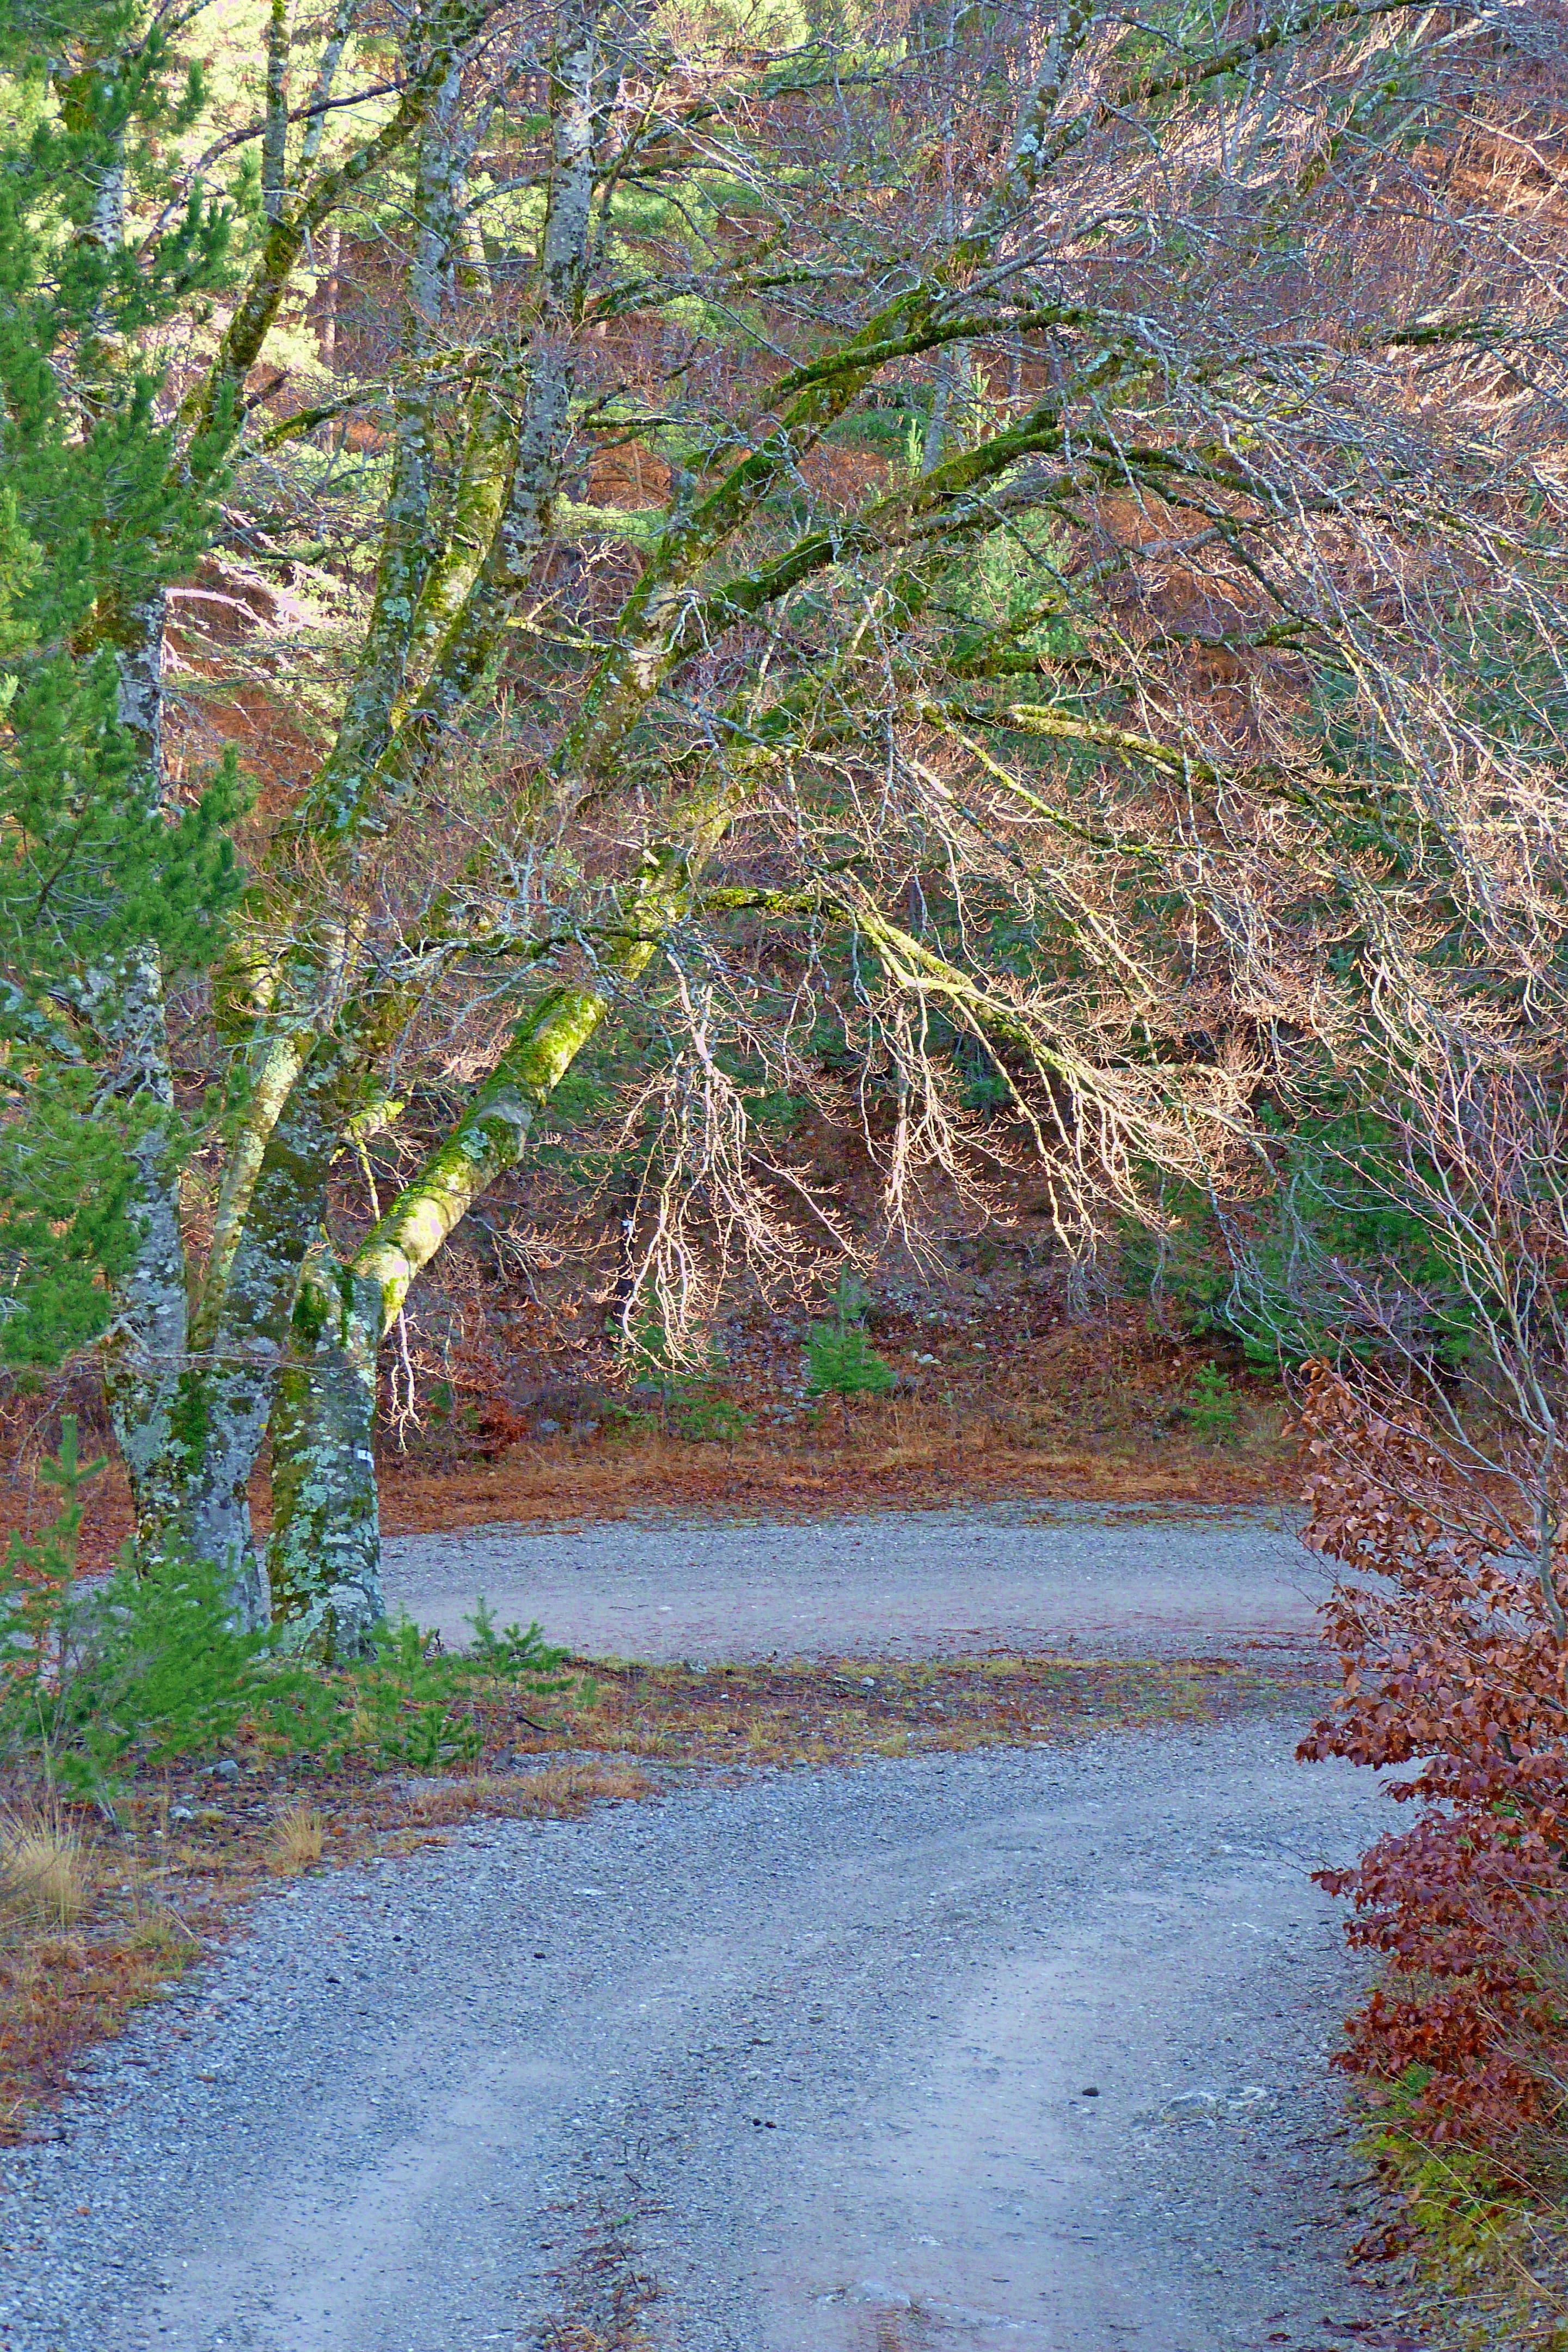
tree, nature, forest, creek, wilderness, trail, leaf, fall, river, pond, stream, autumn, season, waterway, trees, landscapes, wetland, bog, woodland, habitat, ecosystem, natural environment, woody plant